AC power plugs and sockets

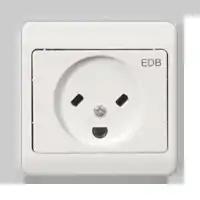
Socket for the tilted flattened pins and half-round earth pin of a Danish computer plug

Traditionally all Danish sockets were equipped with a switch to prevent touching live pins when connecting/disconnecting the plug. Today, sockets without switch are allowed, but they must be recessed to prevent touching the live pins. Since the early 1990s earthed sockets have been required in all new electric installations in Denmark. Older sockets need not be earthed, but all sockets, including old installations, must be protected by earth-fault interrupters (HFI or HPFI in Danish) by 1 July 2008.